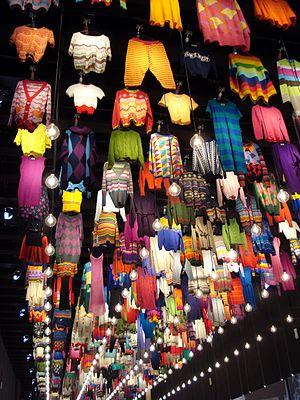
La Triennale de Milan est une institution culturelle italienne qui propose des expositions internationales, des conférences et des événements artistiques, de design, de mode, d'architecture, de cinéma, de communication et de société.